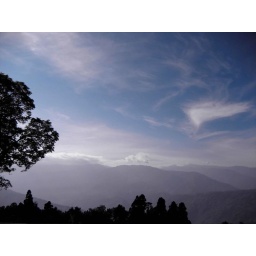
capturing the vast blue sky with wisps of clouds and the ever present majestic mountains in the distance.